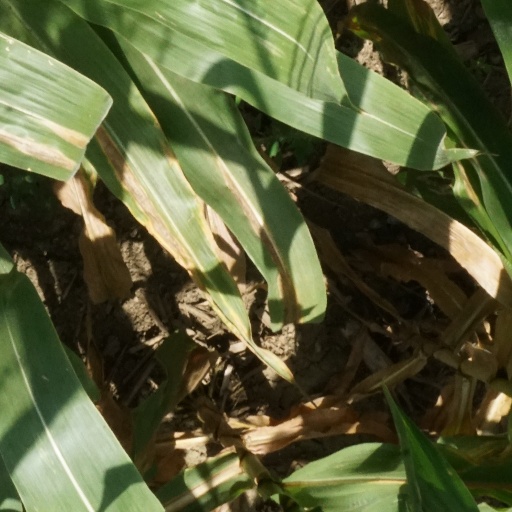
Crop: maize; corn